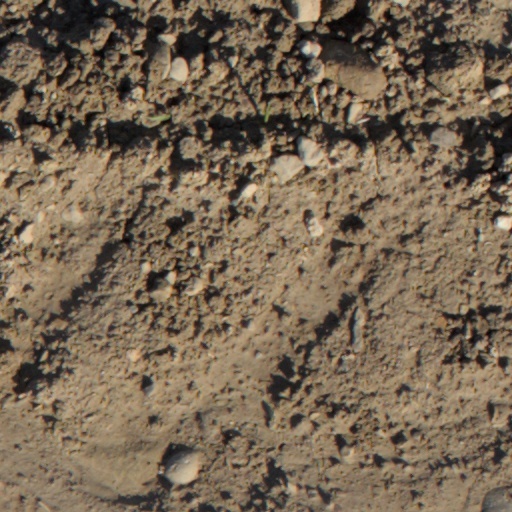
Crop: wheat